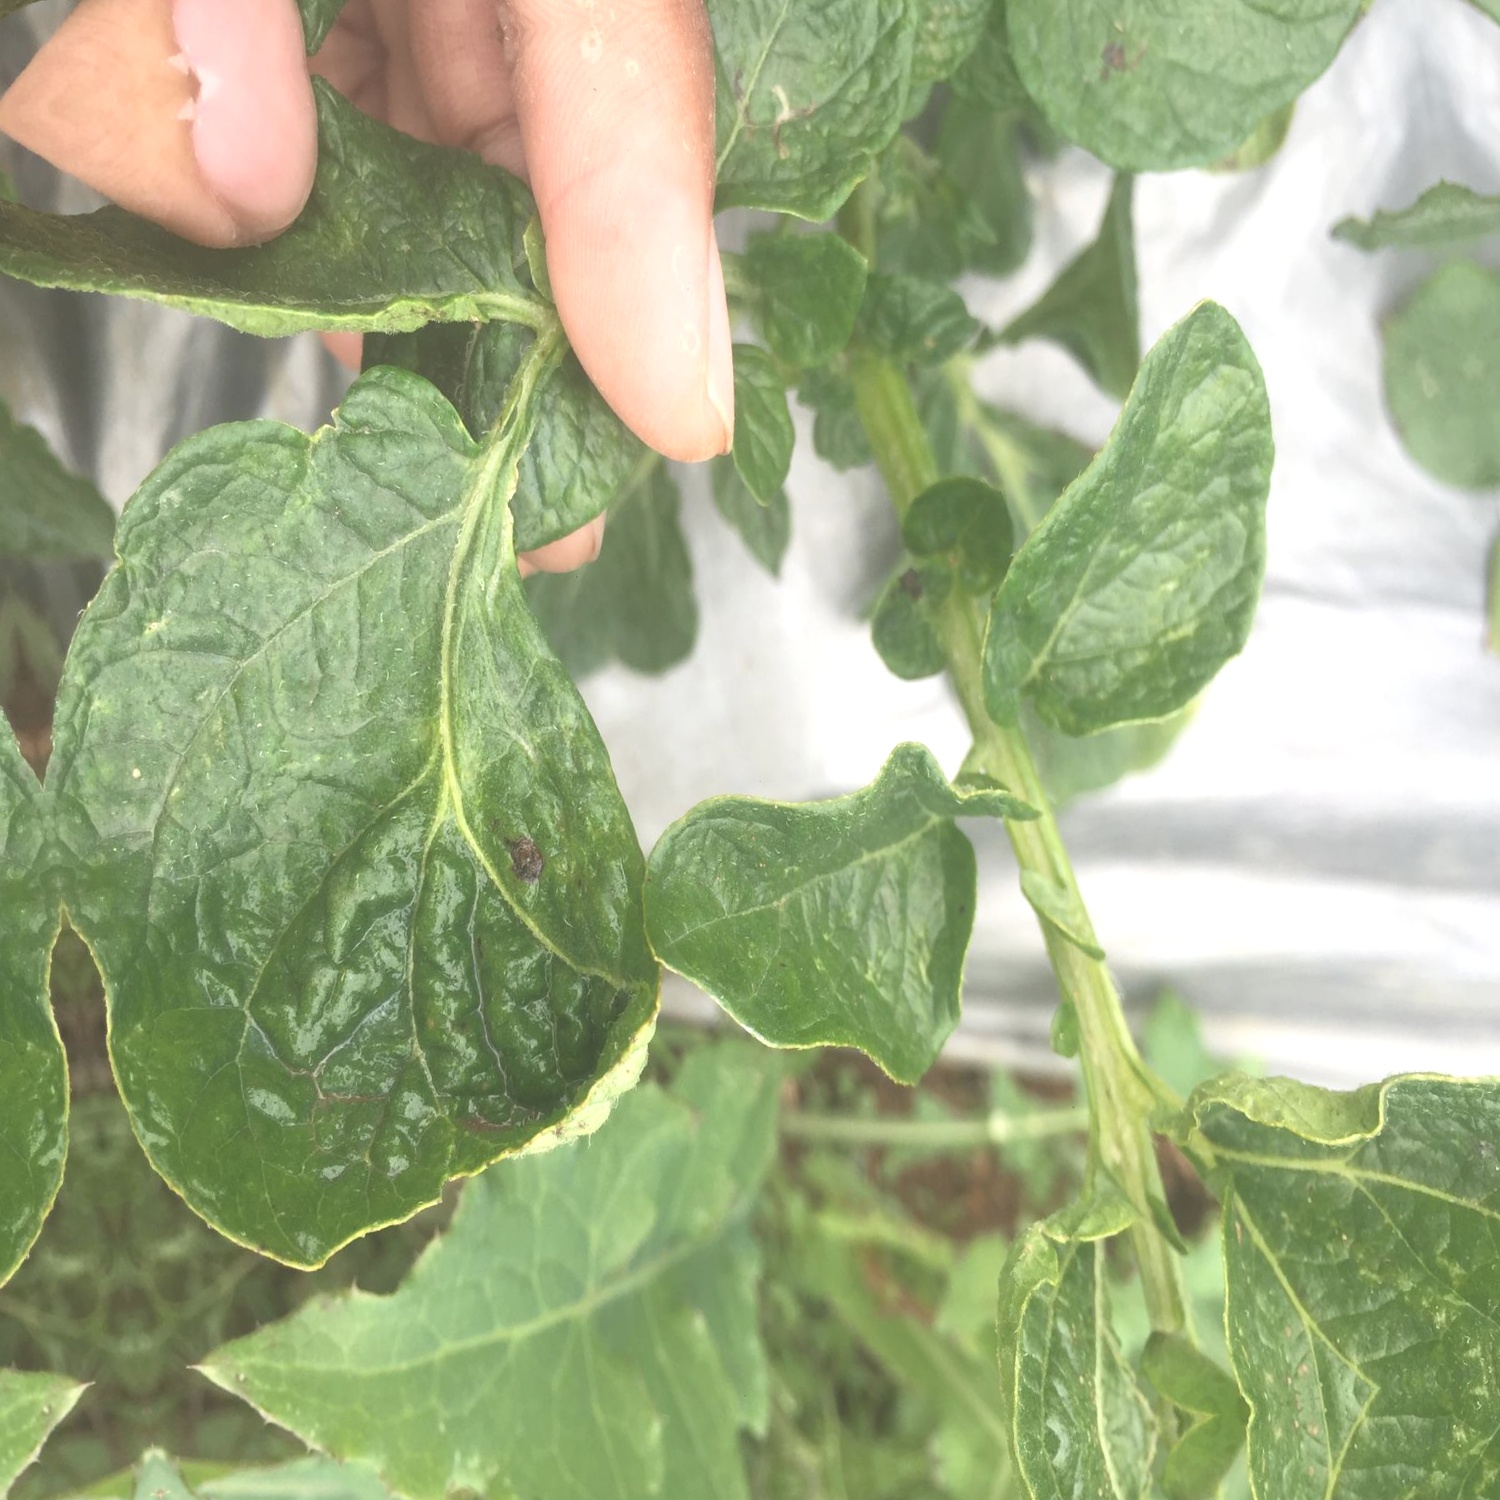
Etiqueta: Virus